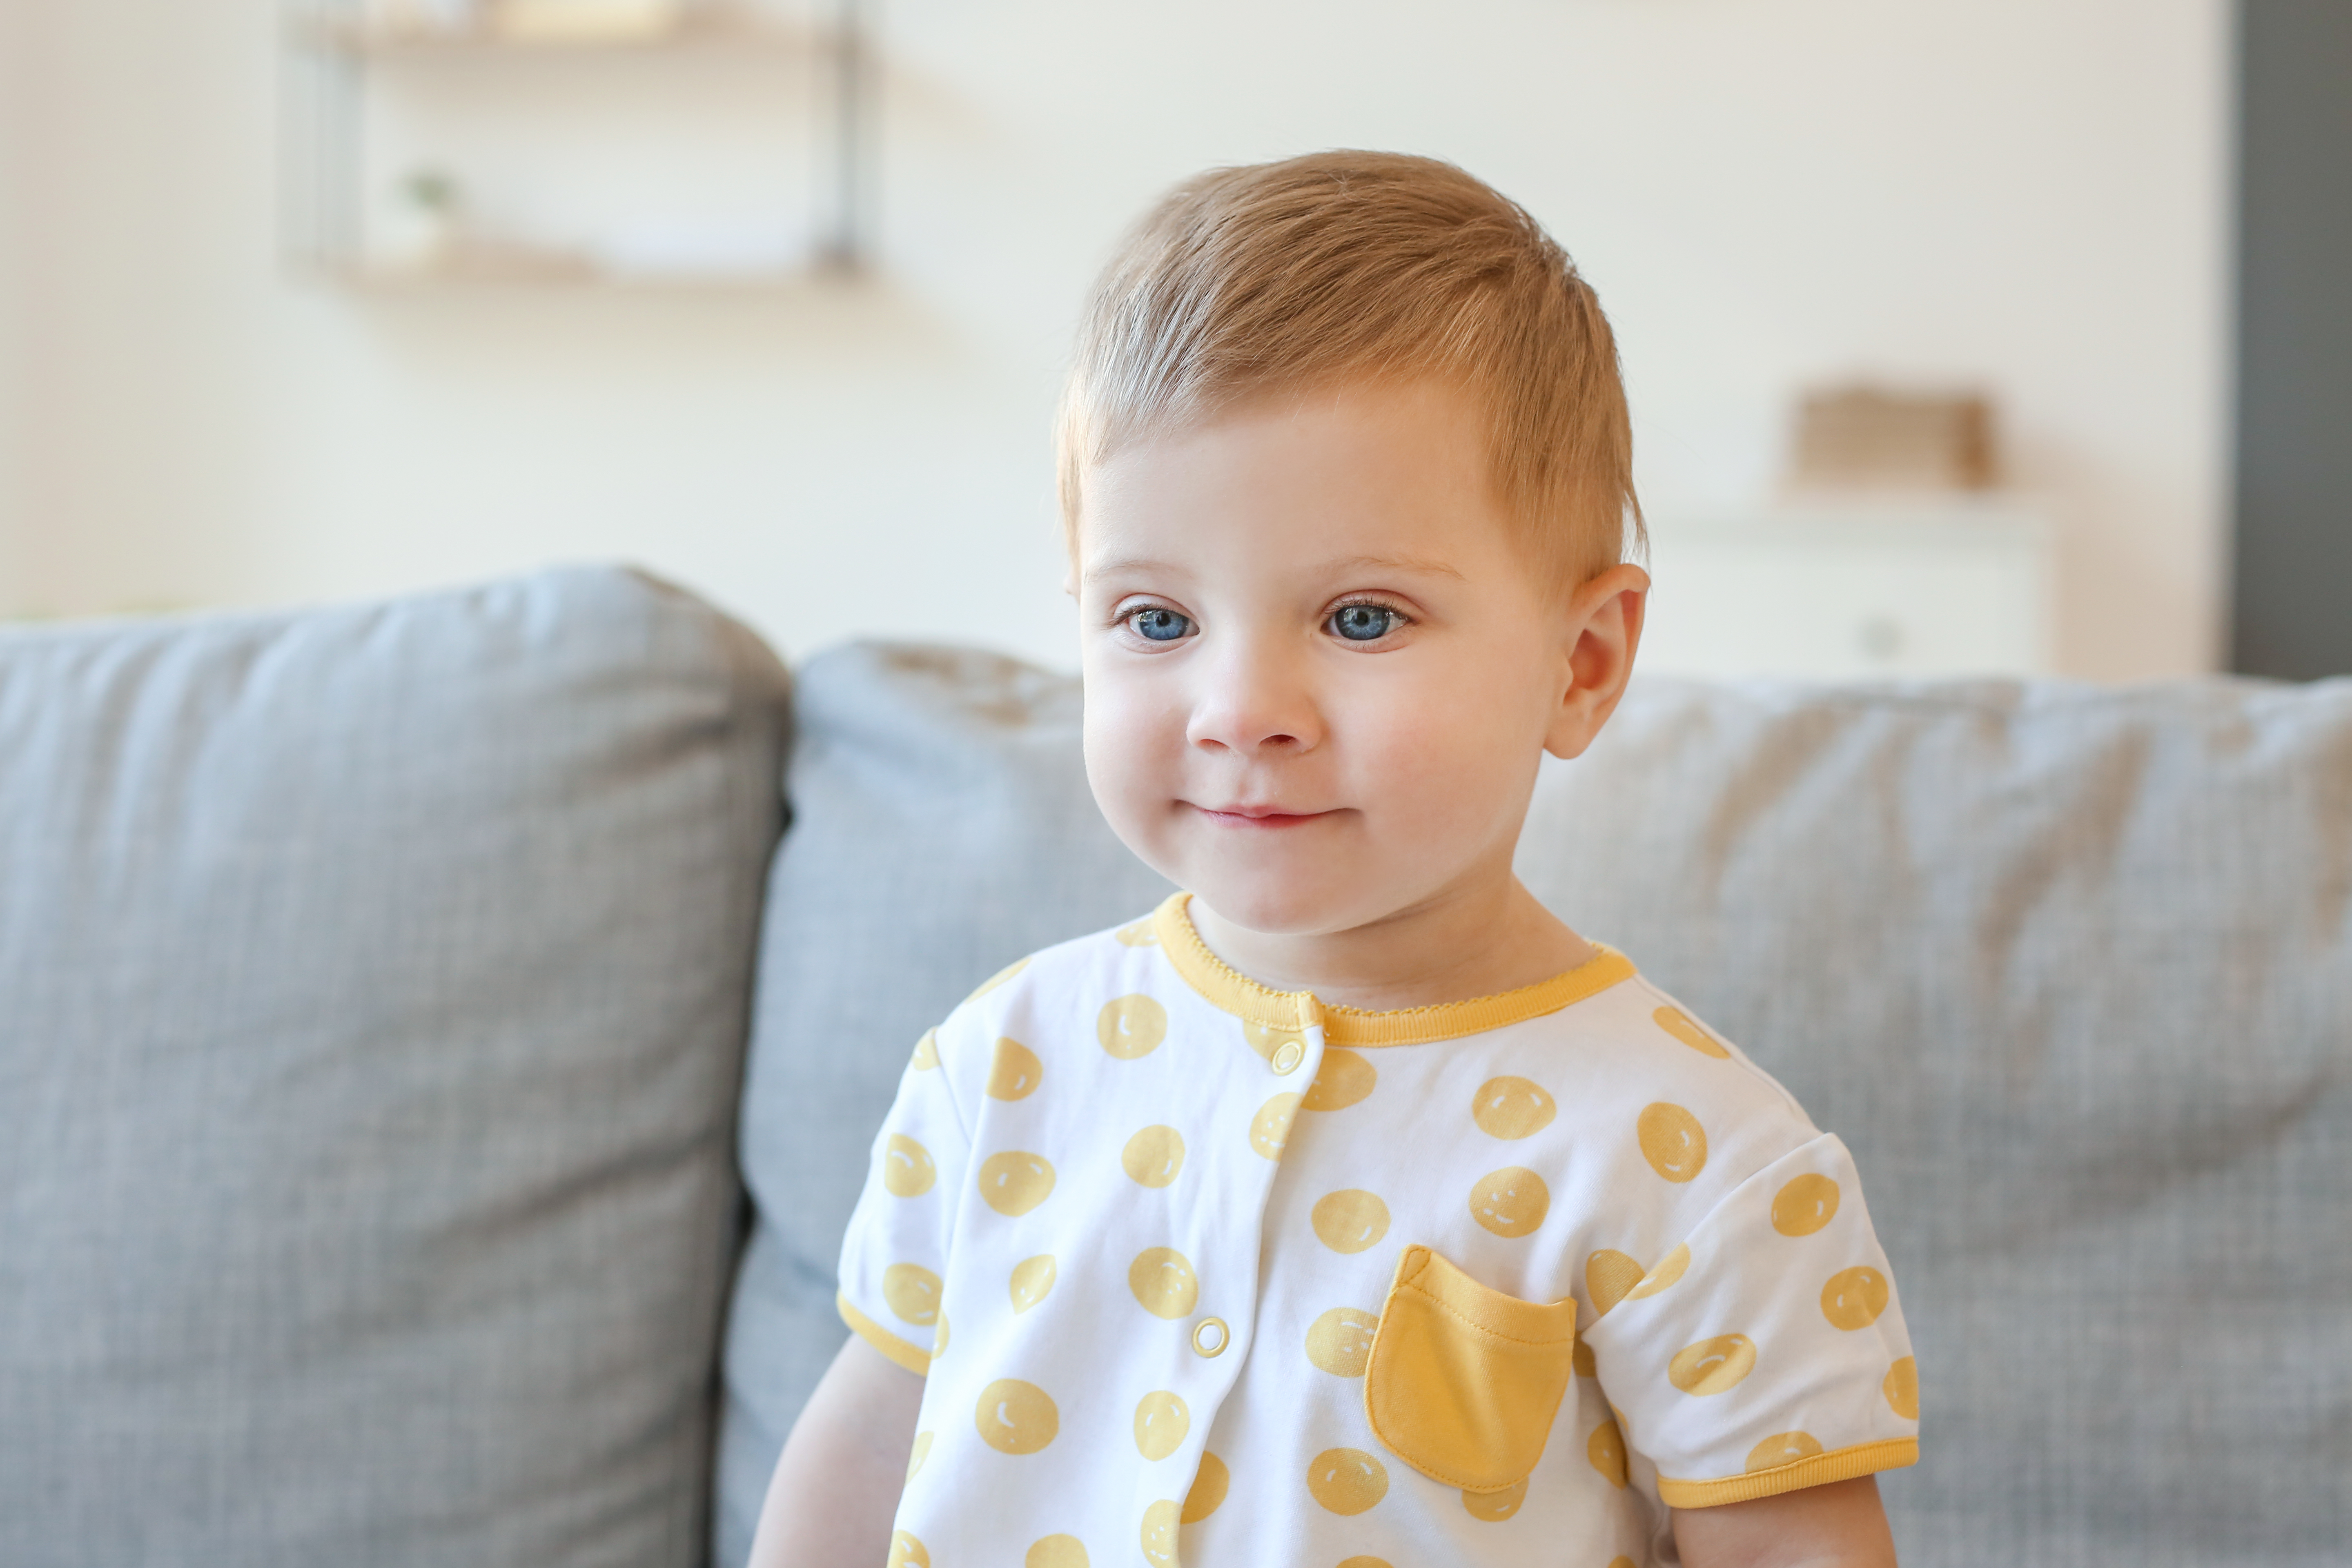
face, cheek, smile, Baby toddler clothing, sleeve, dress, baby, happy, iris, toddler, t shirt, comfort, sitting, fun, couch, pattern, child, portrait photography, top, room